Don Juan's Three Nights

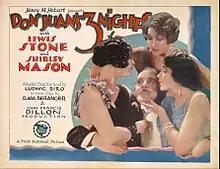
Lobby card

Don Juan's Three Nights also known as Don Juan's 3 Nights is a 1926 American silent romantic drama film directed by John Francis Dillon and starring Lewis Stone, Shirley Mason, and Malcolm McGregor. It was produced by Henry Hobart and distributed through First National Pictures.